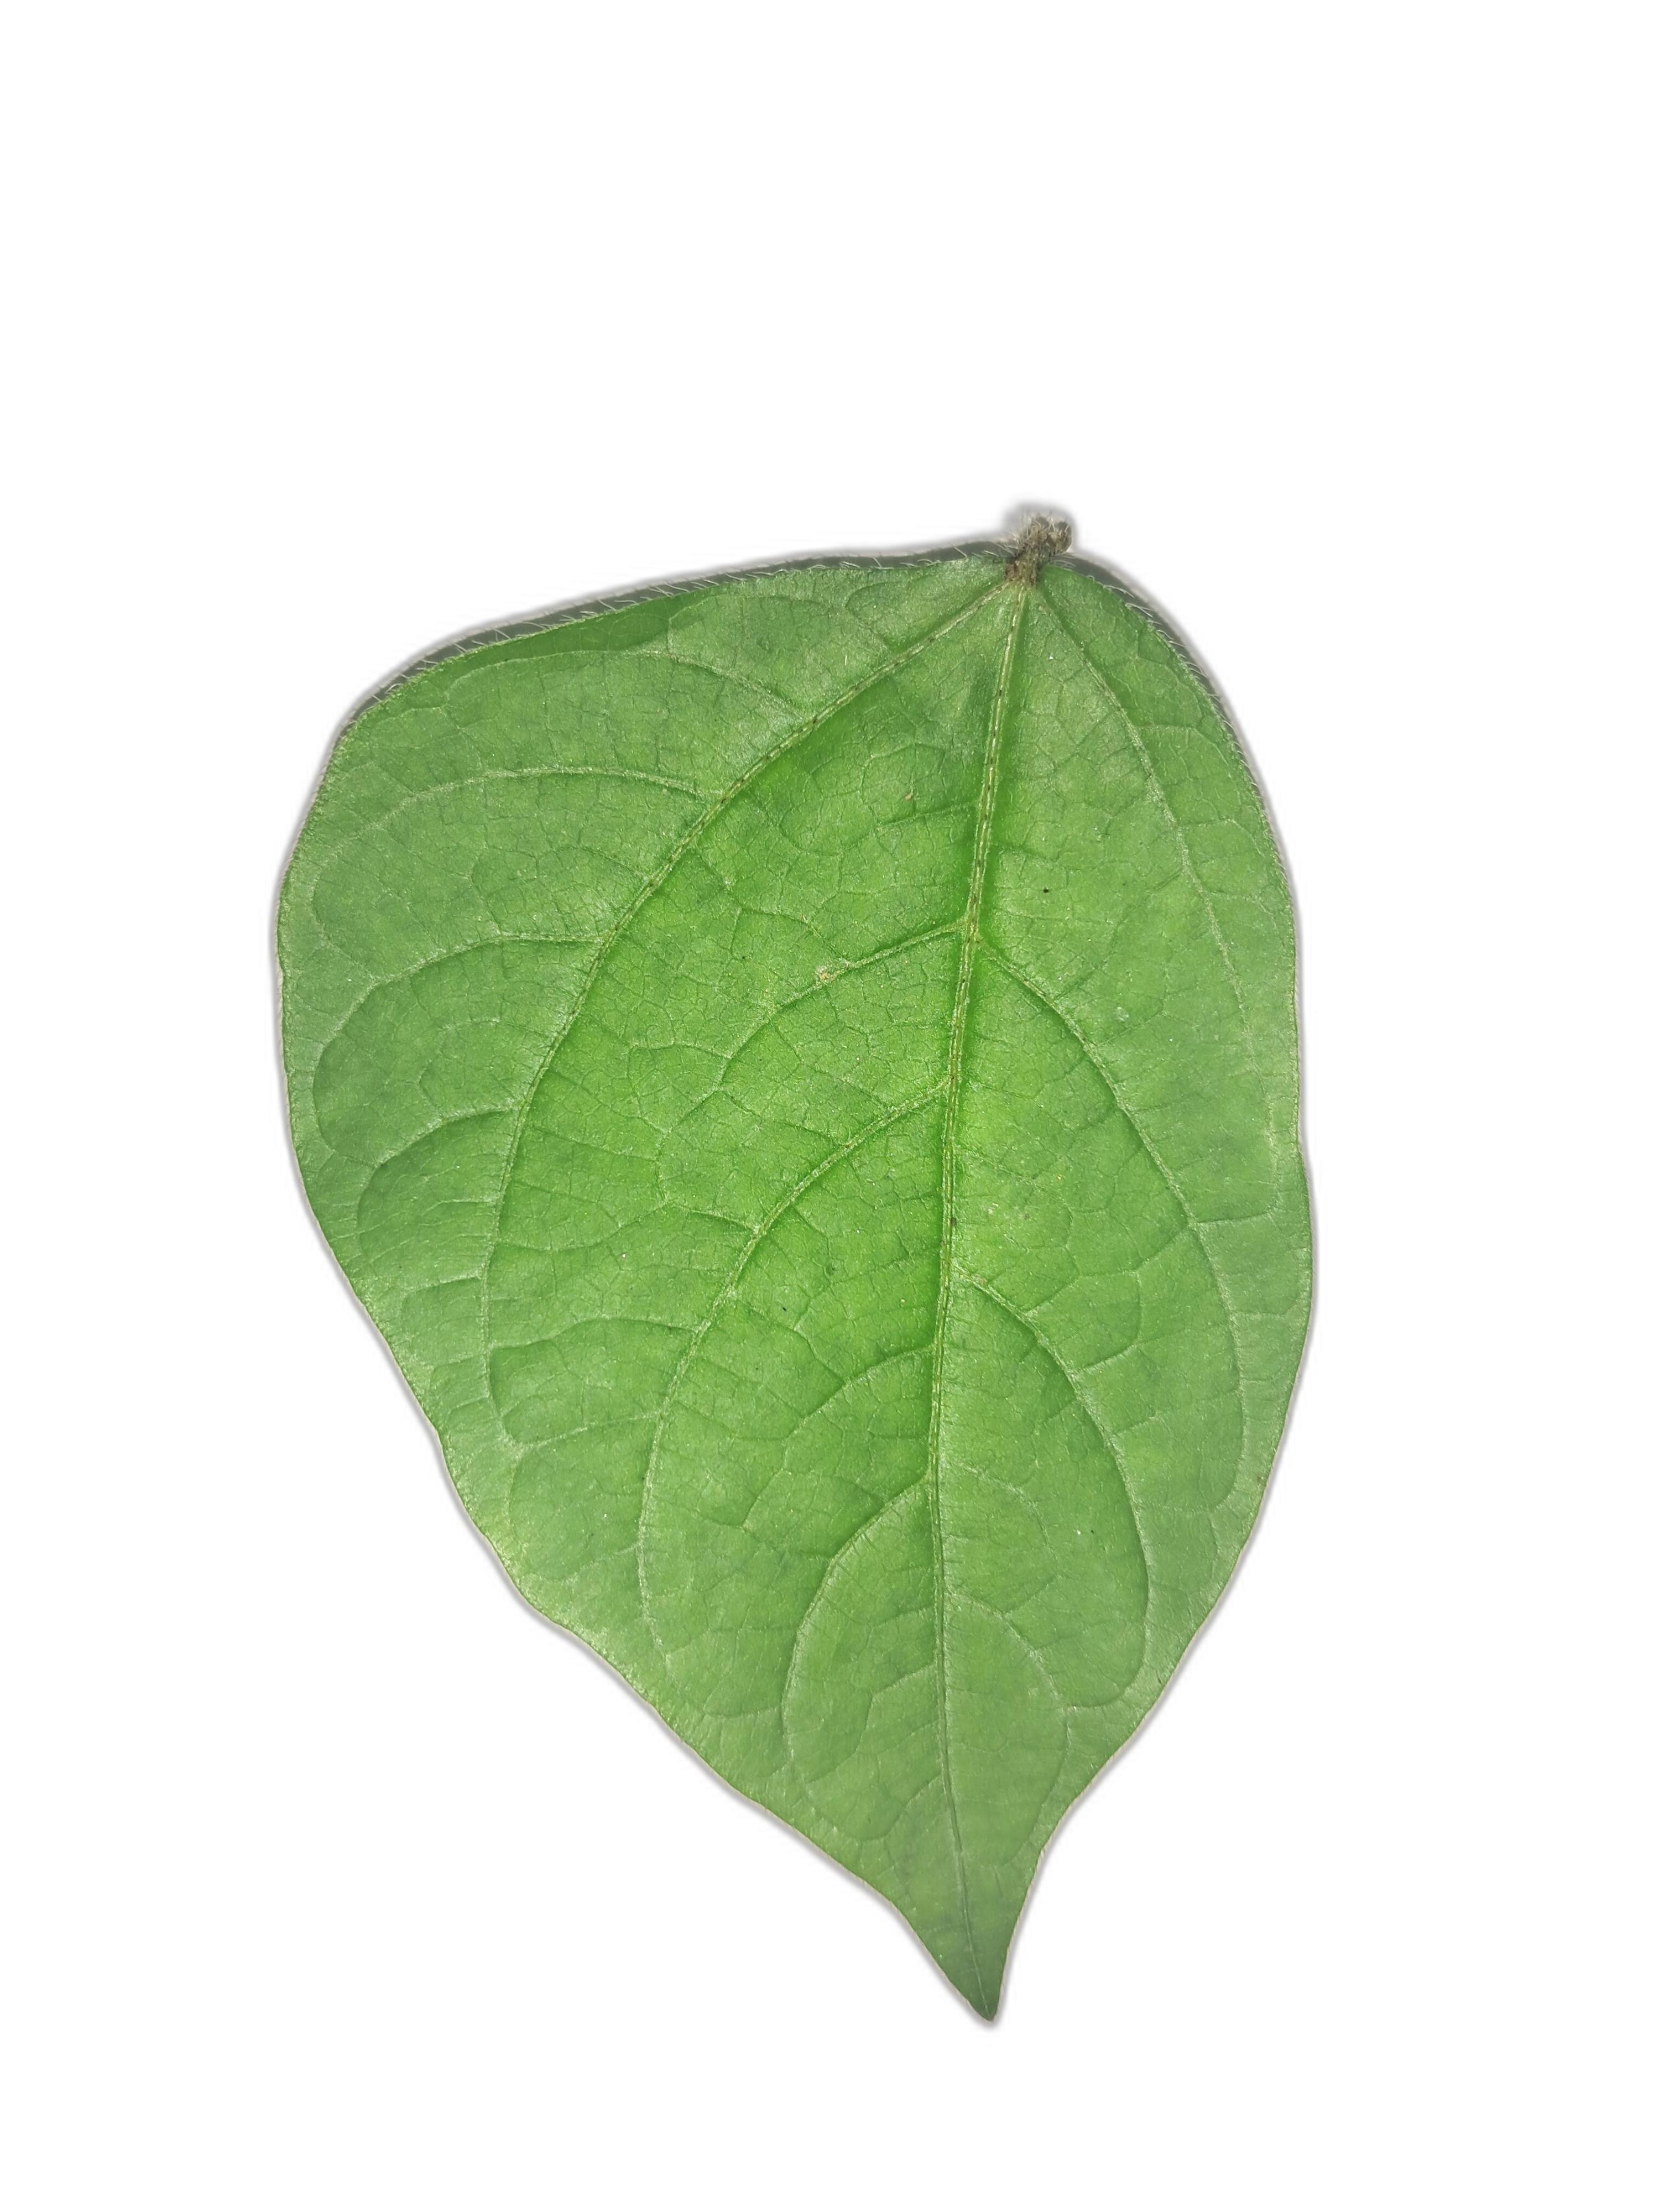
Label: Healthy